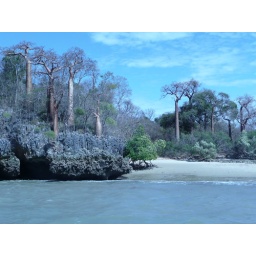
Amazing view of the prehistoric boabab trees with their roots in the sky